Annalise Hartman

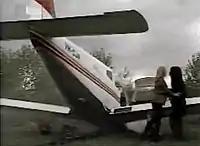
Annalise and Gaby Willis survive a plane crash, a notable storyline for the character

Annalise and Gaby put their feud behind them at Christmas and take a plane flight together. Disaster strikes when the plane's controls fail and Gaby is forced to make a crash landing in the Bush. Both women suffer minor injuries and are stranded but are rescued by a helicopter. Some time after, Annalise and Mark become engaged, but on their wedding day, Mark stops the ceremony and tells Annalise he cannot marry her as he has decided he wants to become a priest, which breaks her heart.